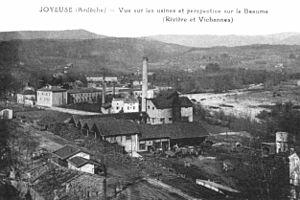
http://auzas.eu/joyeuse/images/Les%20Usines%201930.jpg Les usines vers 1930.
Joyeuse est une commune française, située dans le département de l’Ardèche en région Auvergne-Rhône-Alpes.